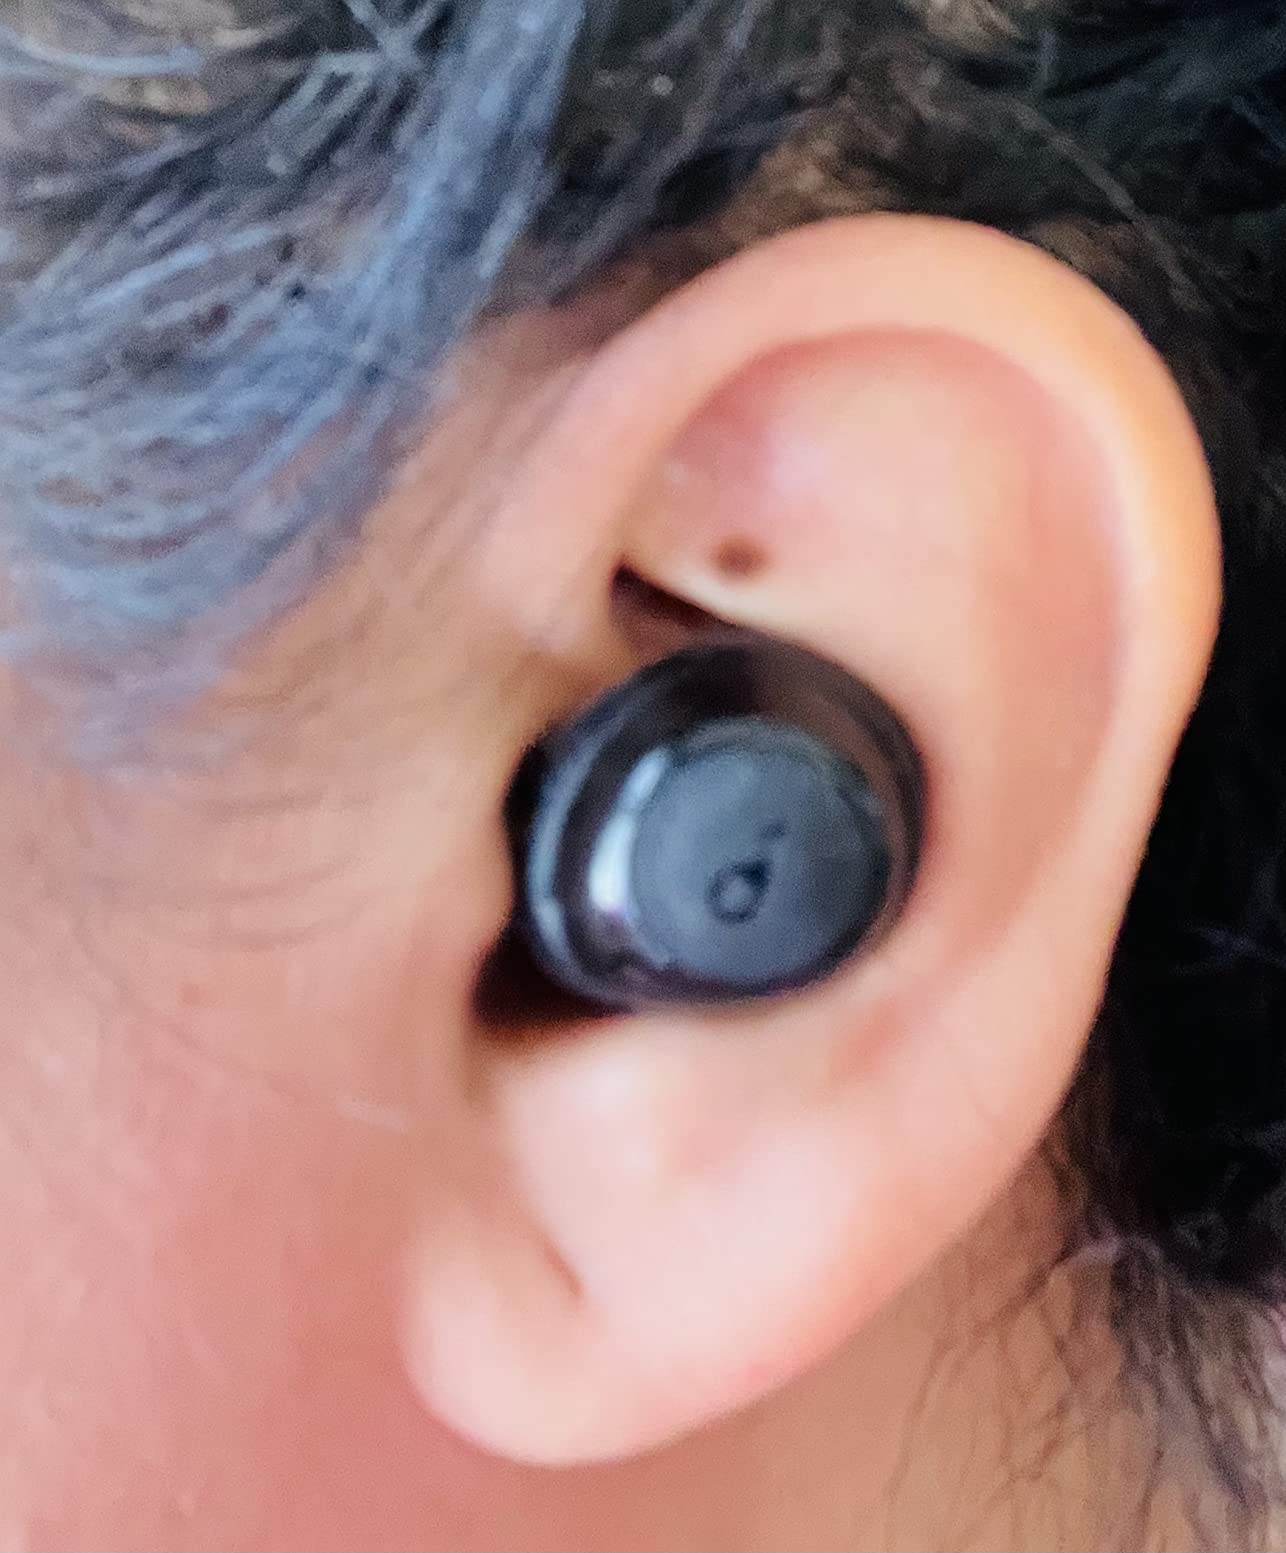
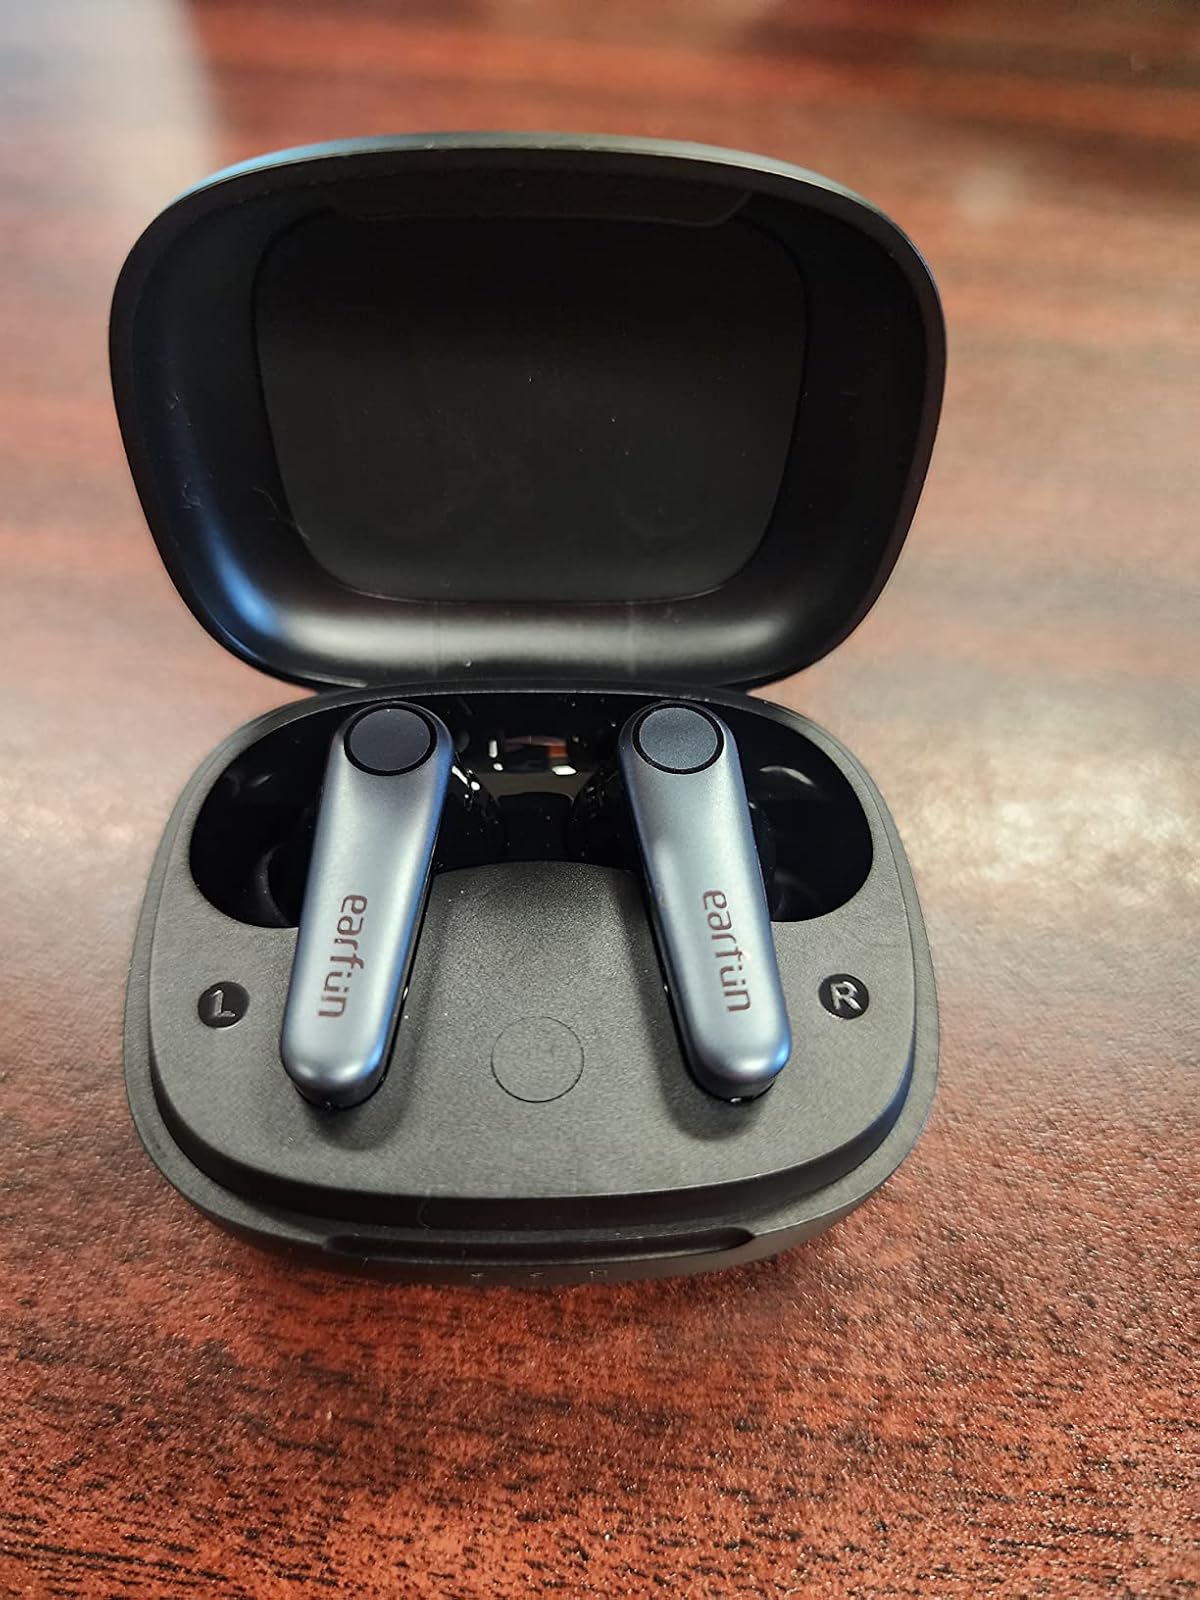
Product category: earbuds
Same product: no